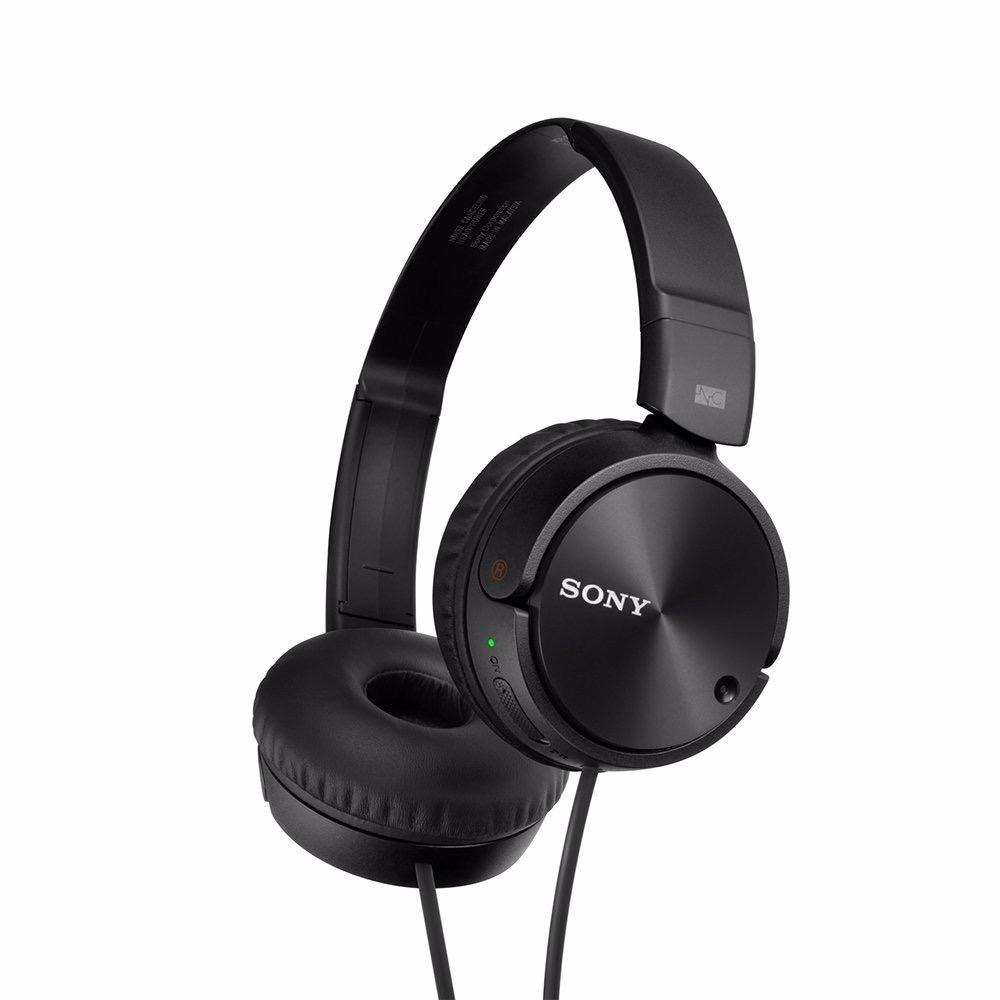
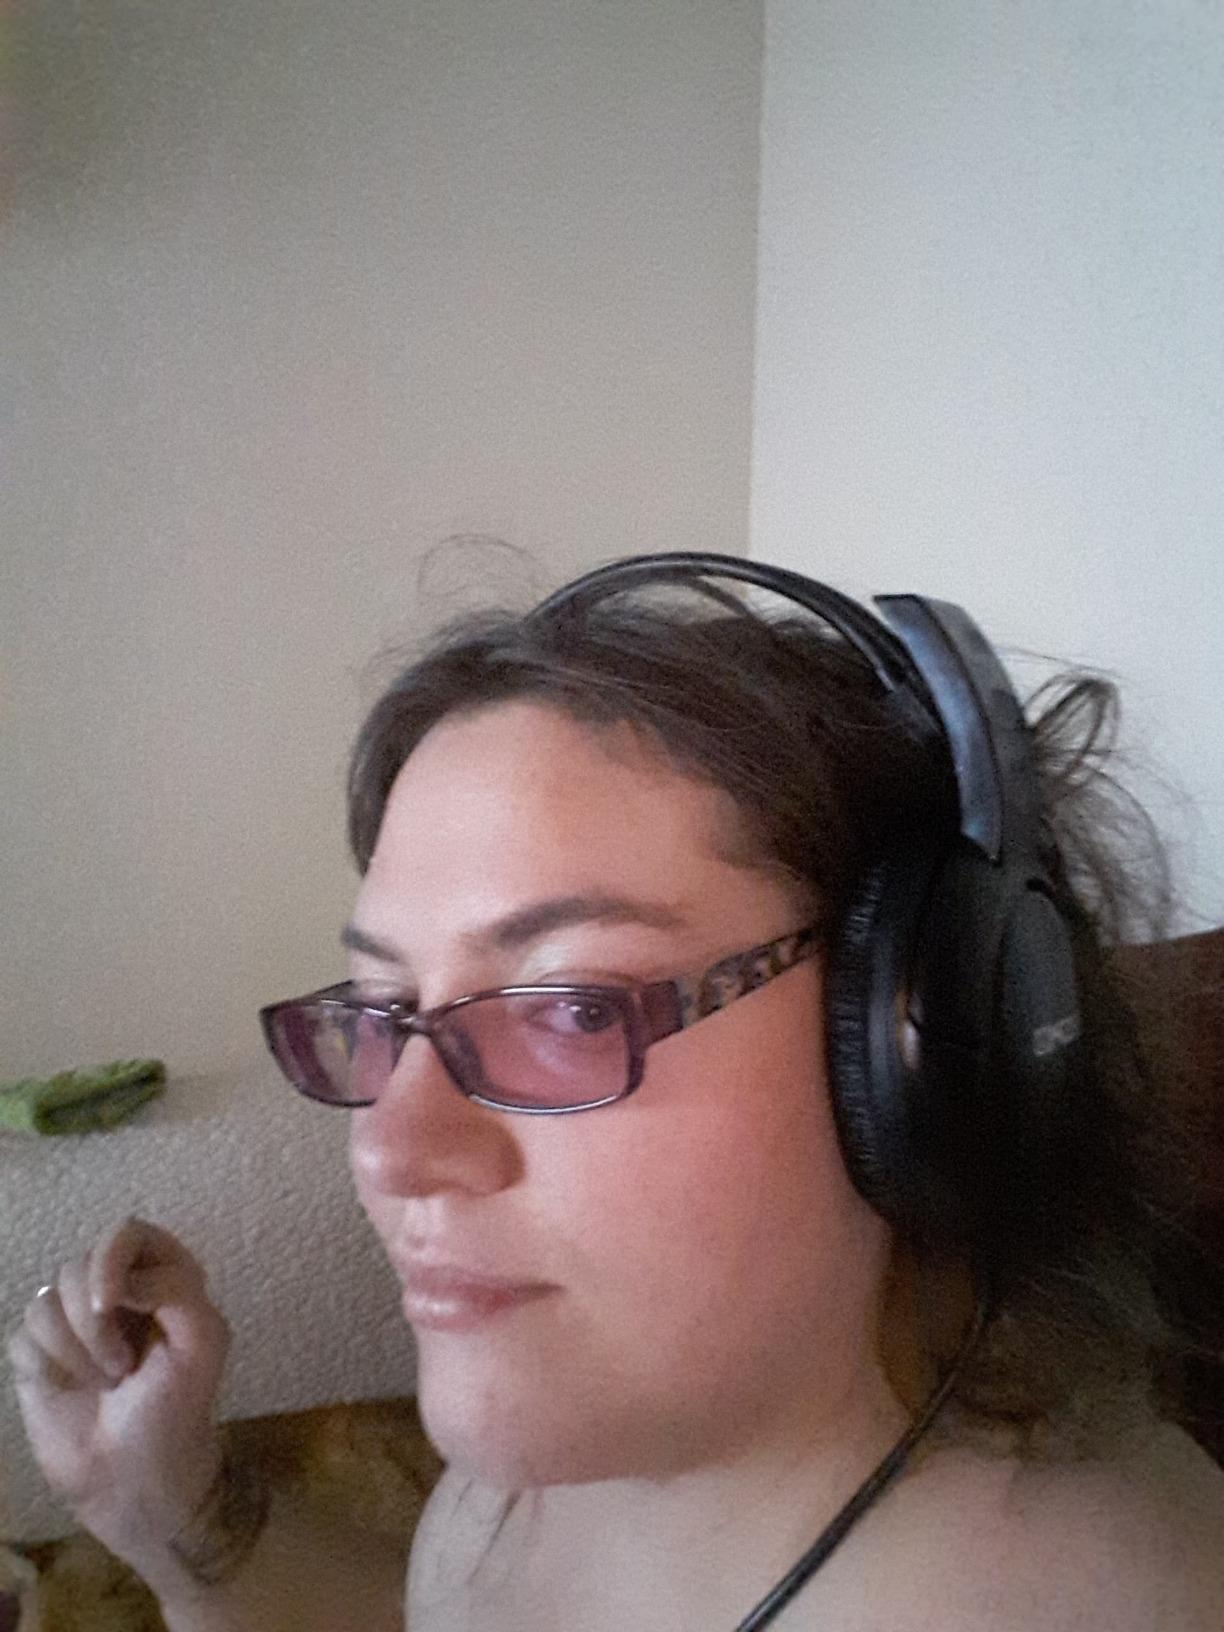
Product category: headphones
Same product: no